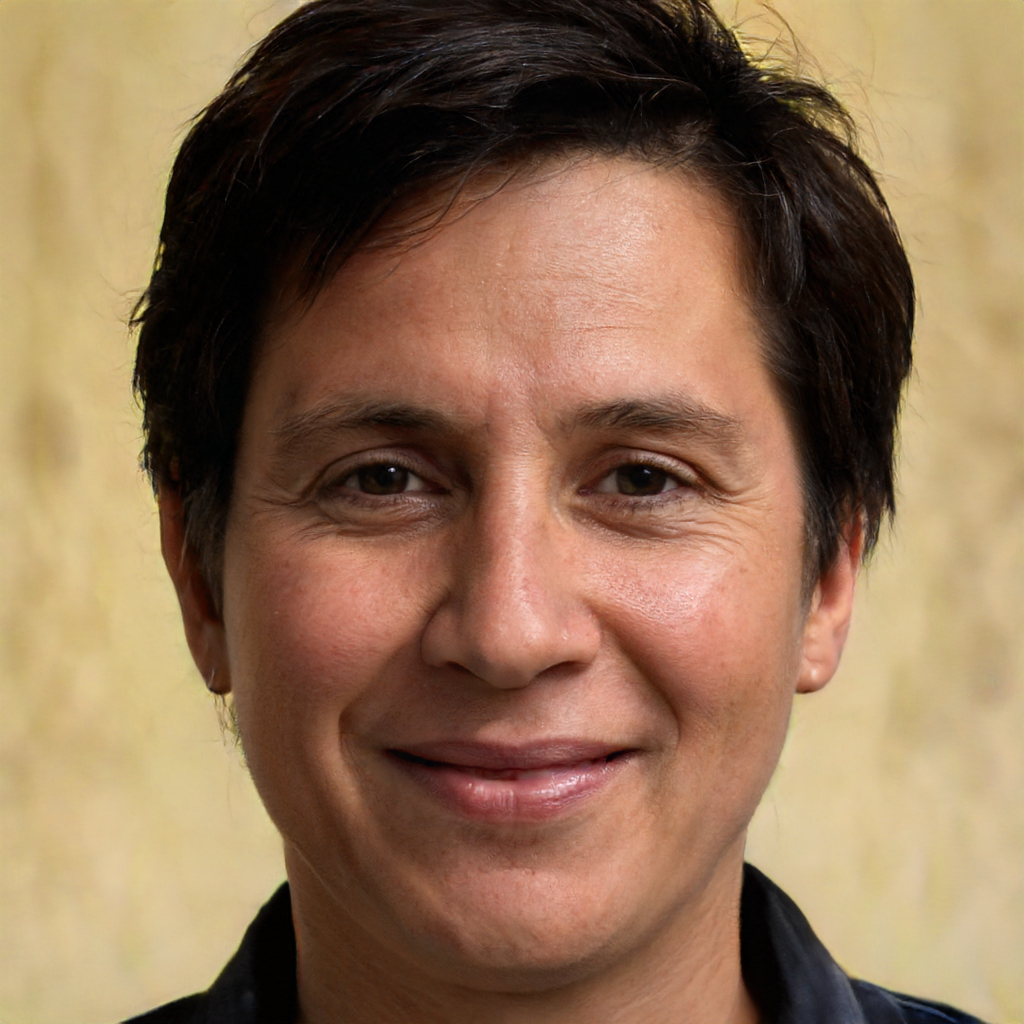
Gender: Male